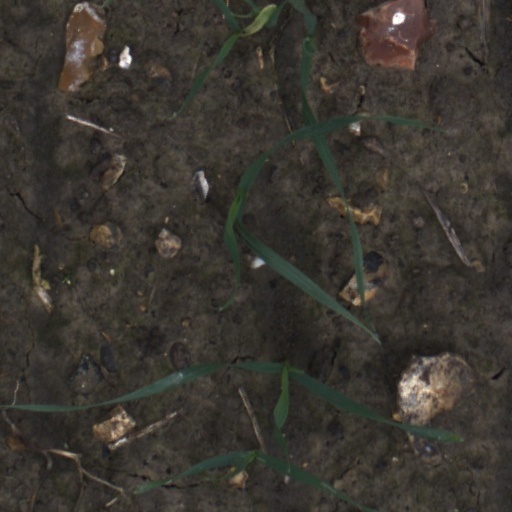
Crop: wheat